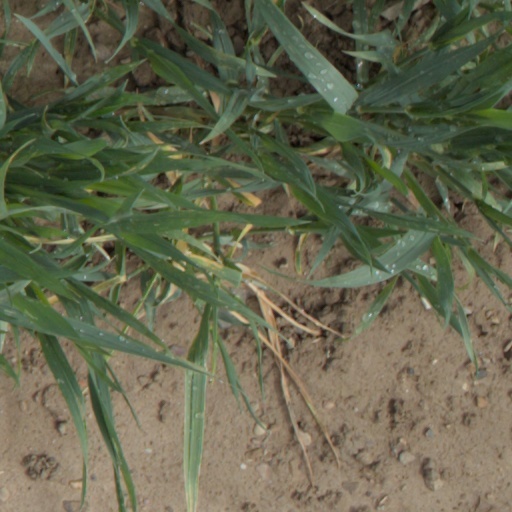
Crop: wheat